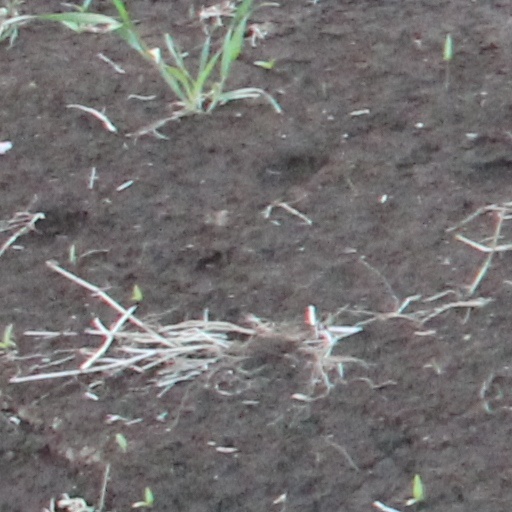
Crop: wheat